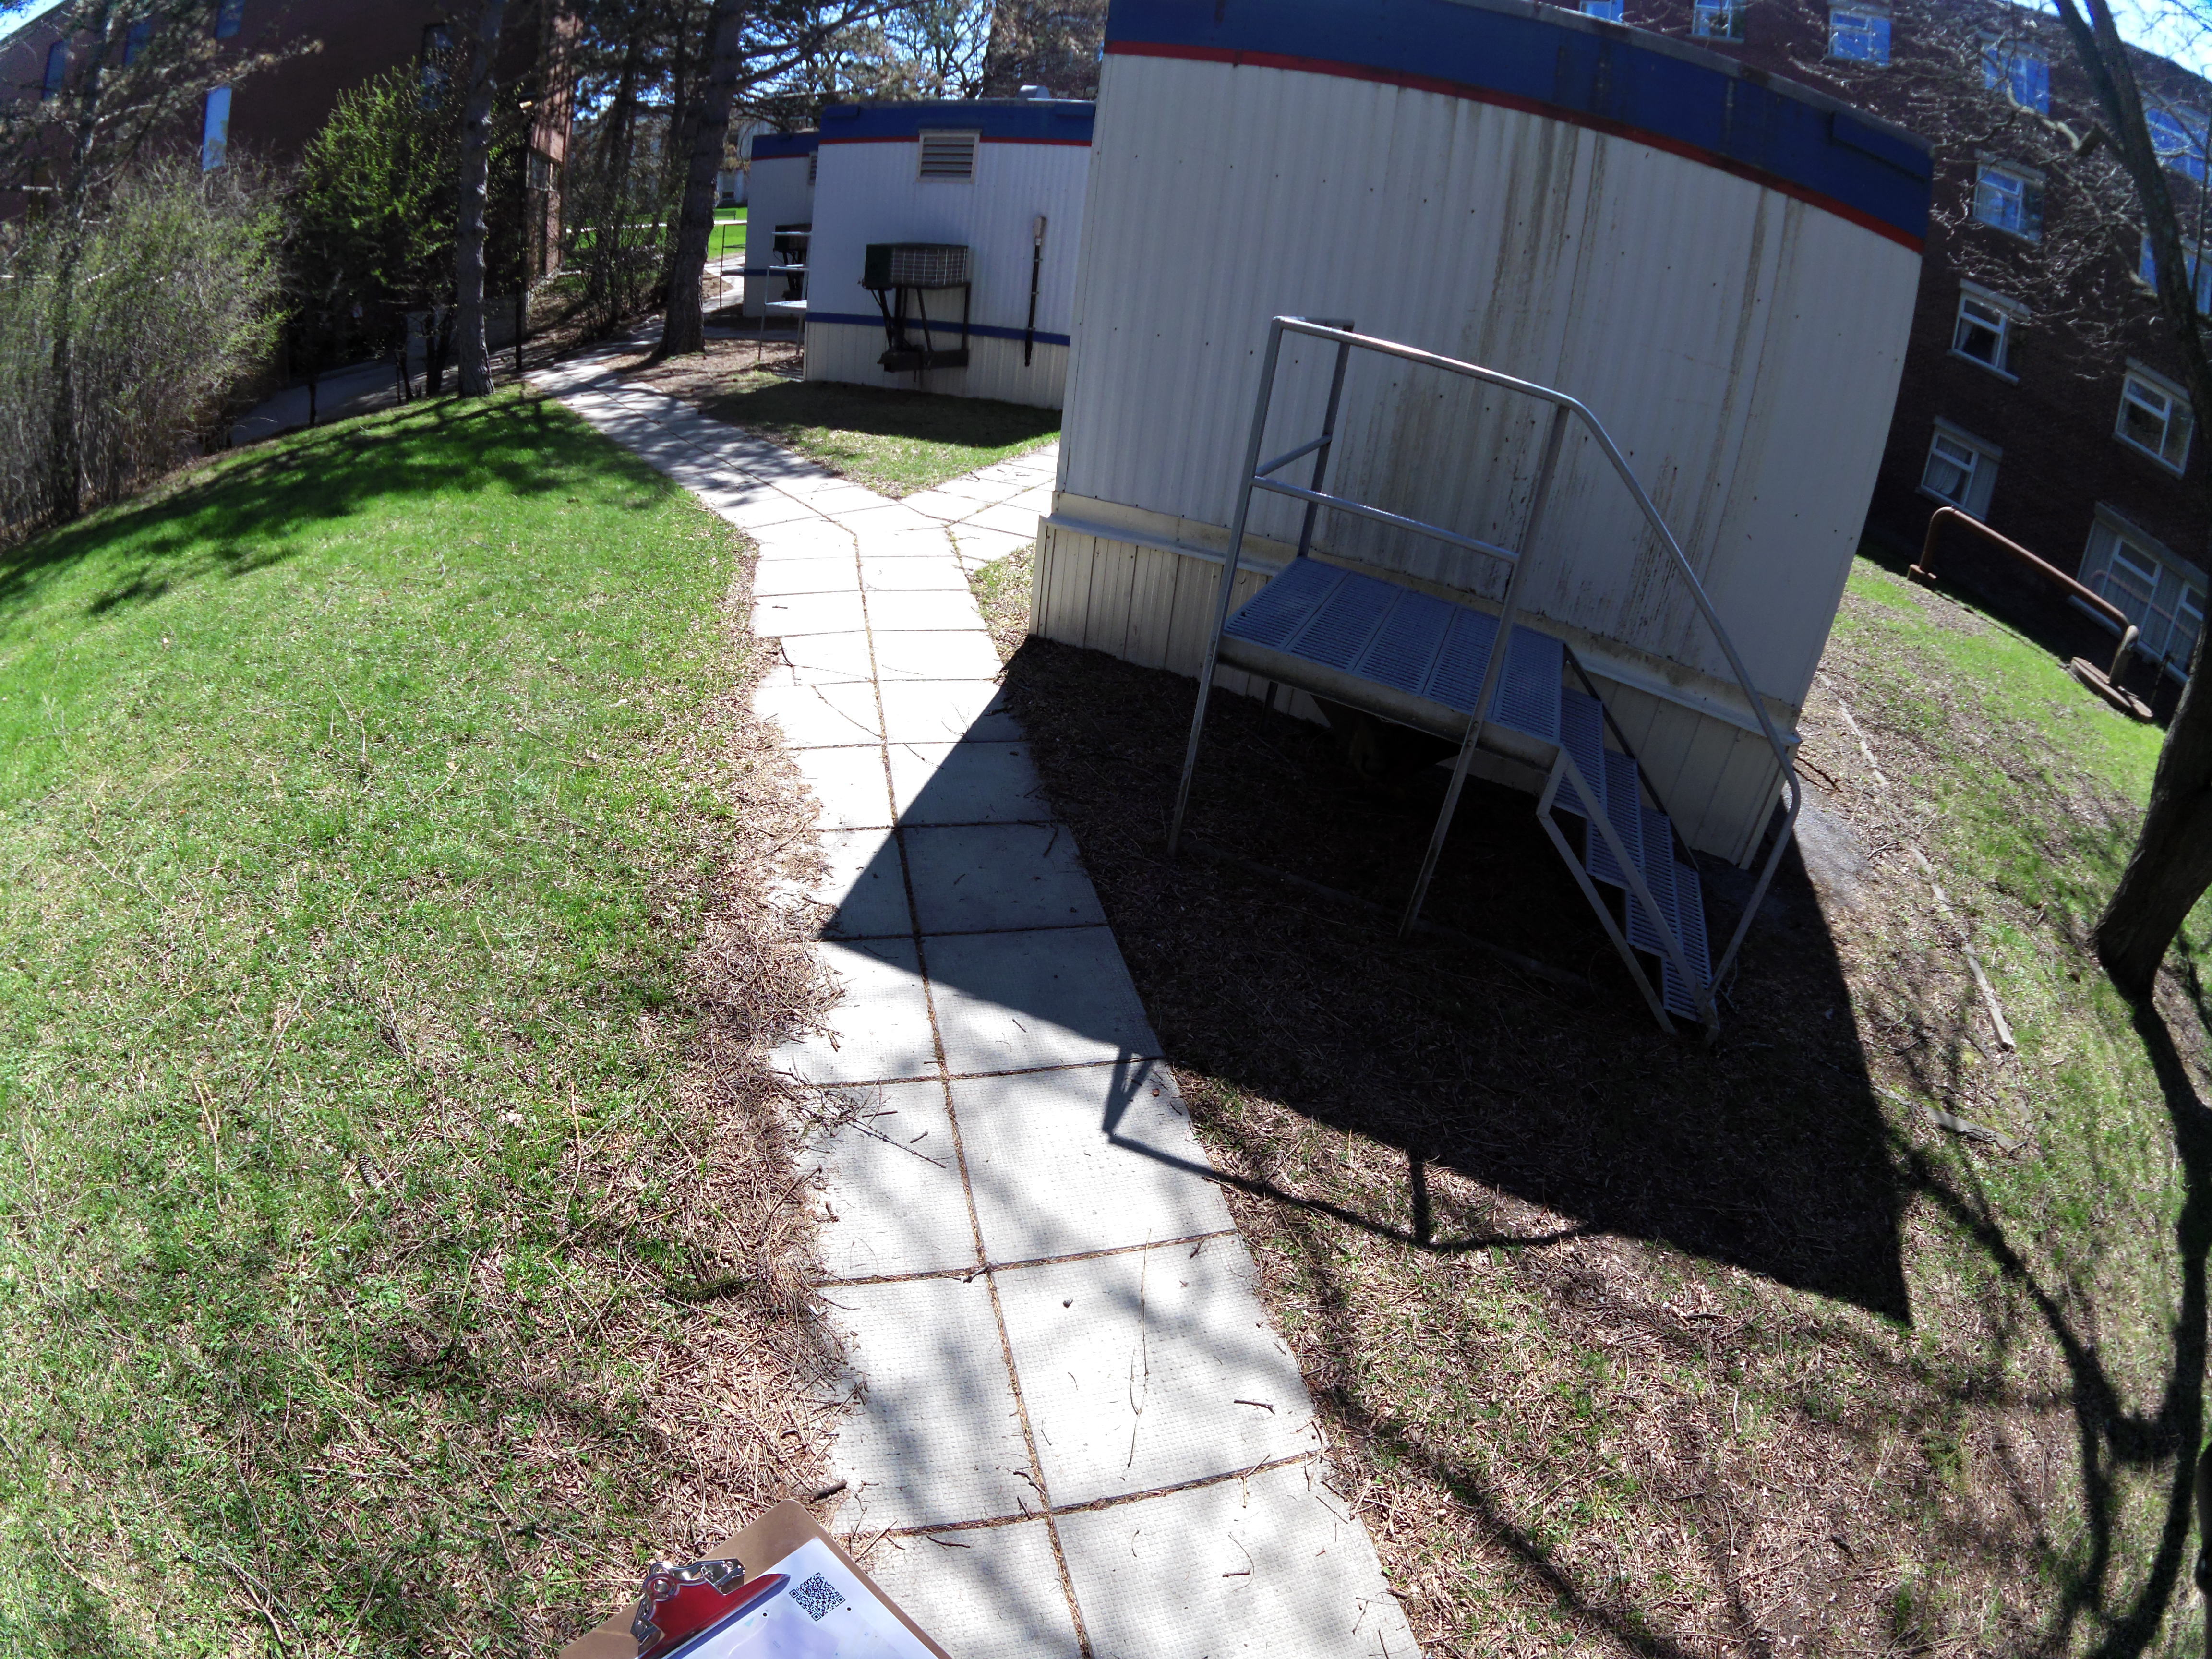
Feature: Wheelchair
City: Ottawa
State: Ontario
Country: Canada
Date: 2018-05-12T10:54:52+00:00